New British

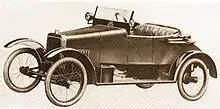
1921 New British

The Charles Willetts Jnr Ltd company of Overend Road, Cradley Heath were a lifting tackle manufacturer who built a light car called the New British between 1921 and 1923 when tackle and winch work was slack.